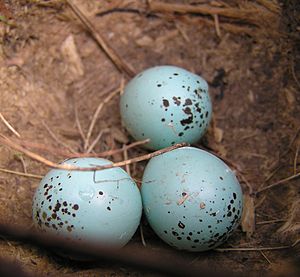
Sangdrossel / Galleri
Sangdrossel er en spurvefugl i familien drosselfugle. Den er udbredt over det meste af Europa og i dele af Asien samt indført visse steder i Australasien. I Danmark er den almindelig i nåleskove eller blandskove, især i den østlige del af landet. Den er i løbet af 1900-tallet indvandret til byernes haver og parker, hvor den dog lever temmelig skjult, da den stadig er ret sky. Den opdages oftest på sin kraftige sang.